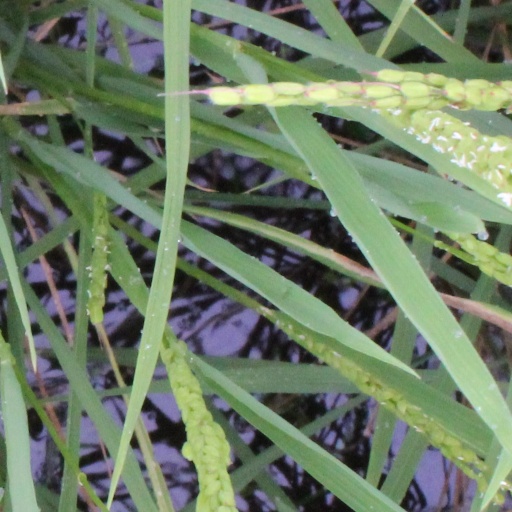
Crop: rice